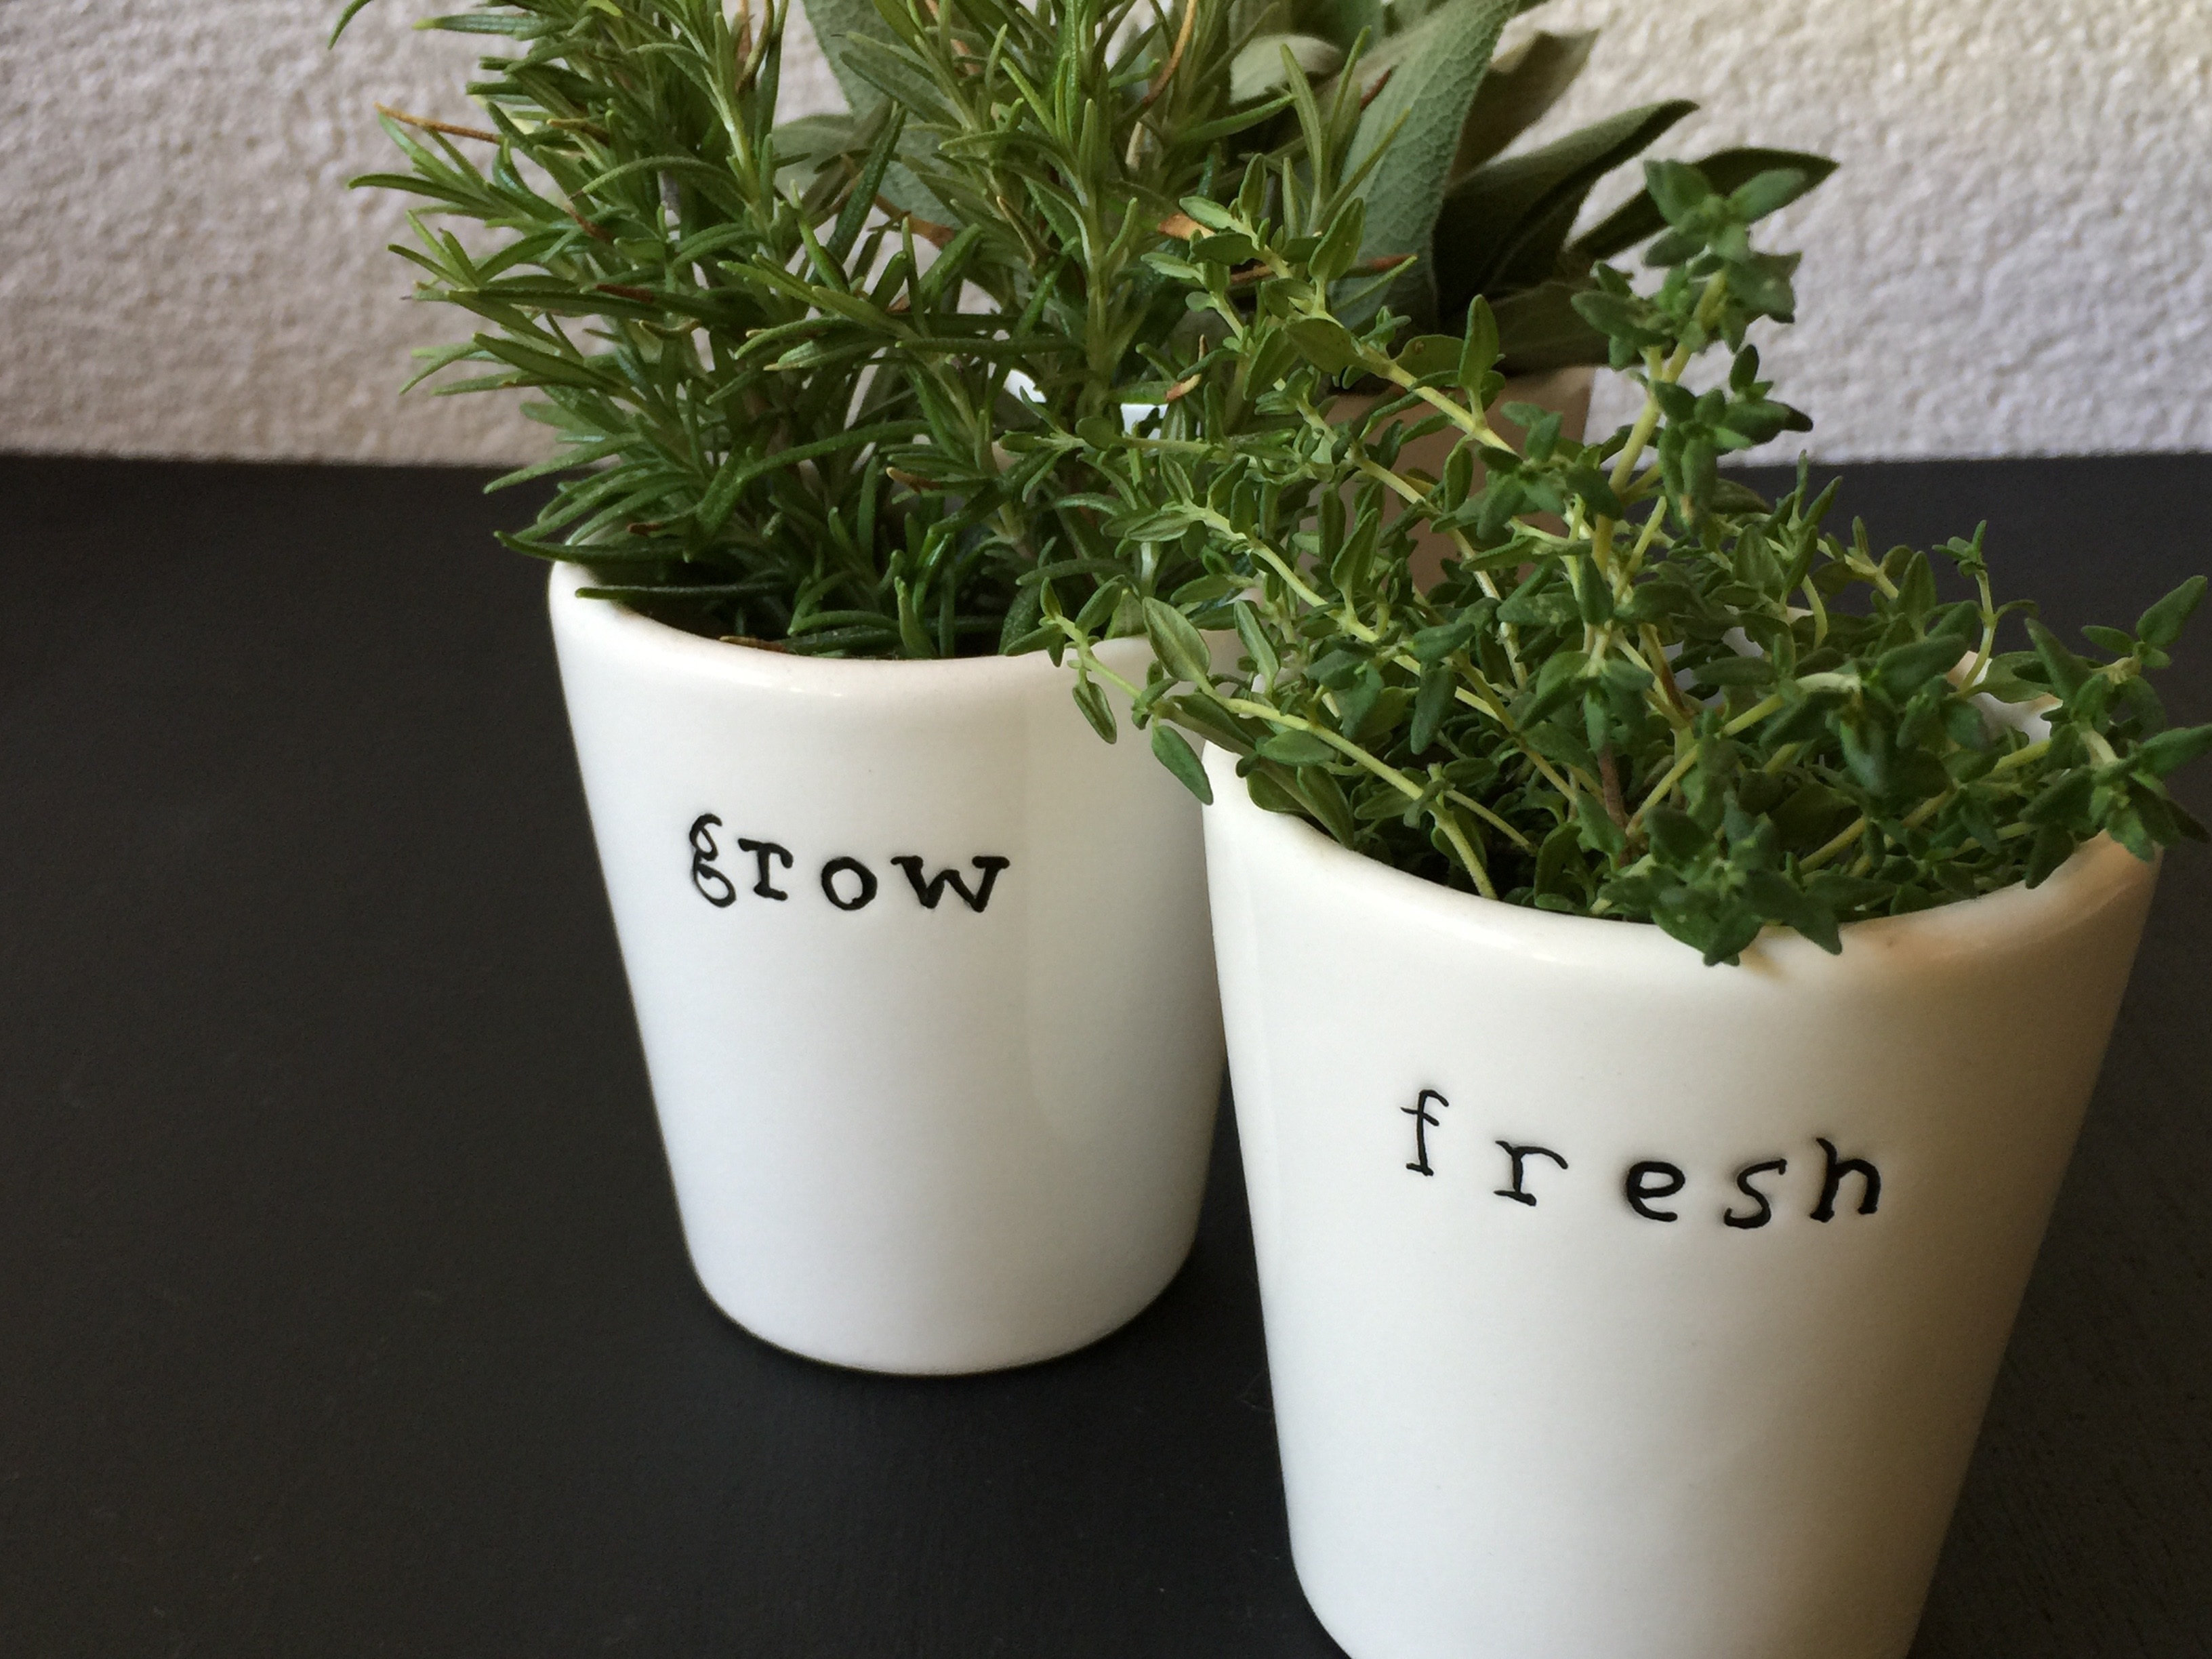
plant, flower, herb, flowerpot